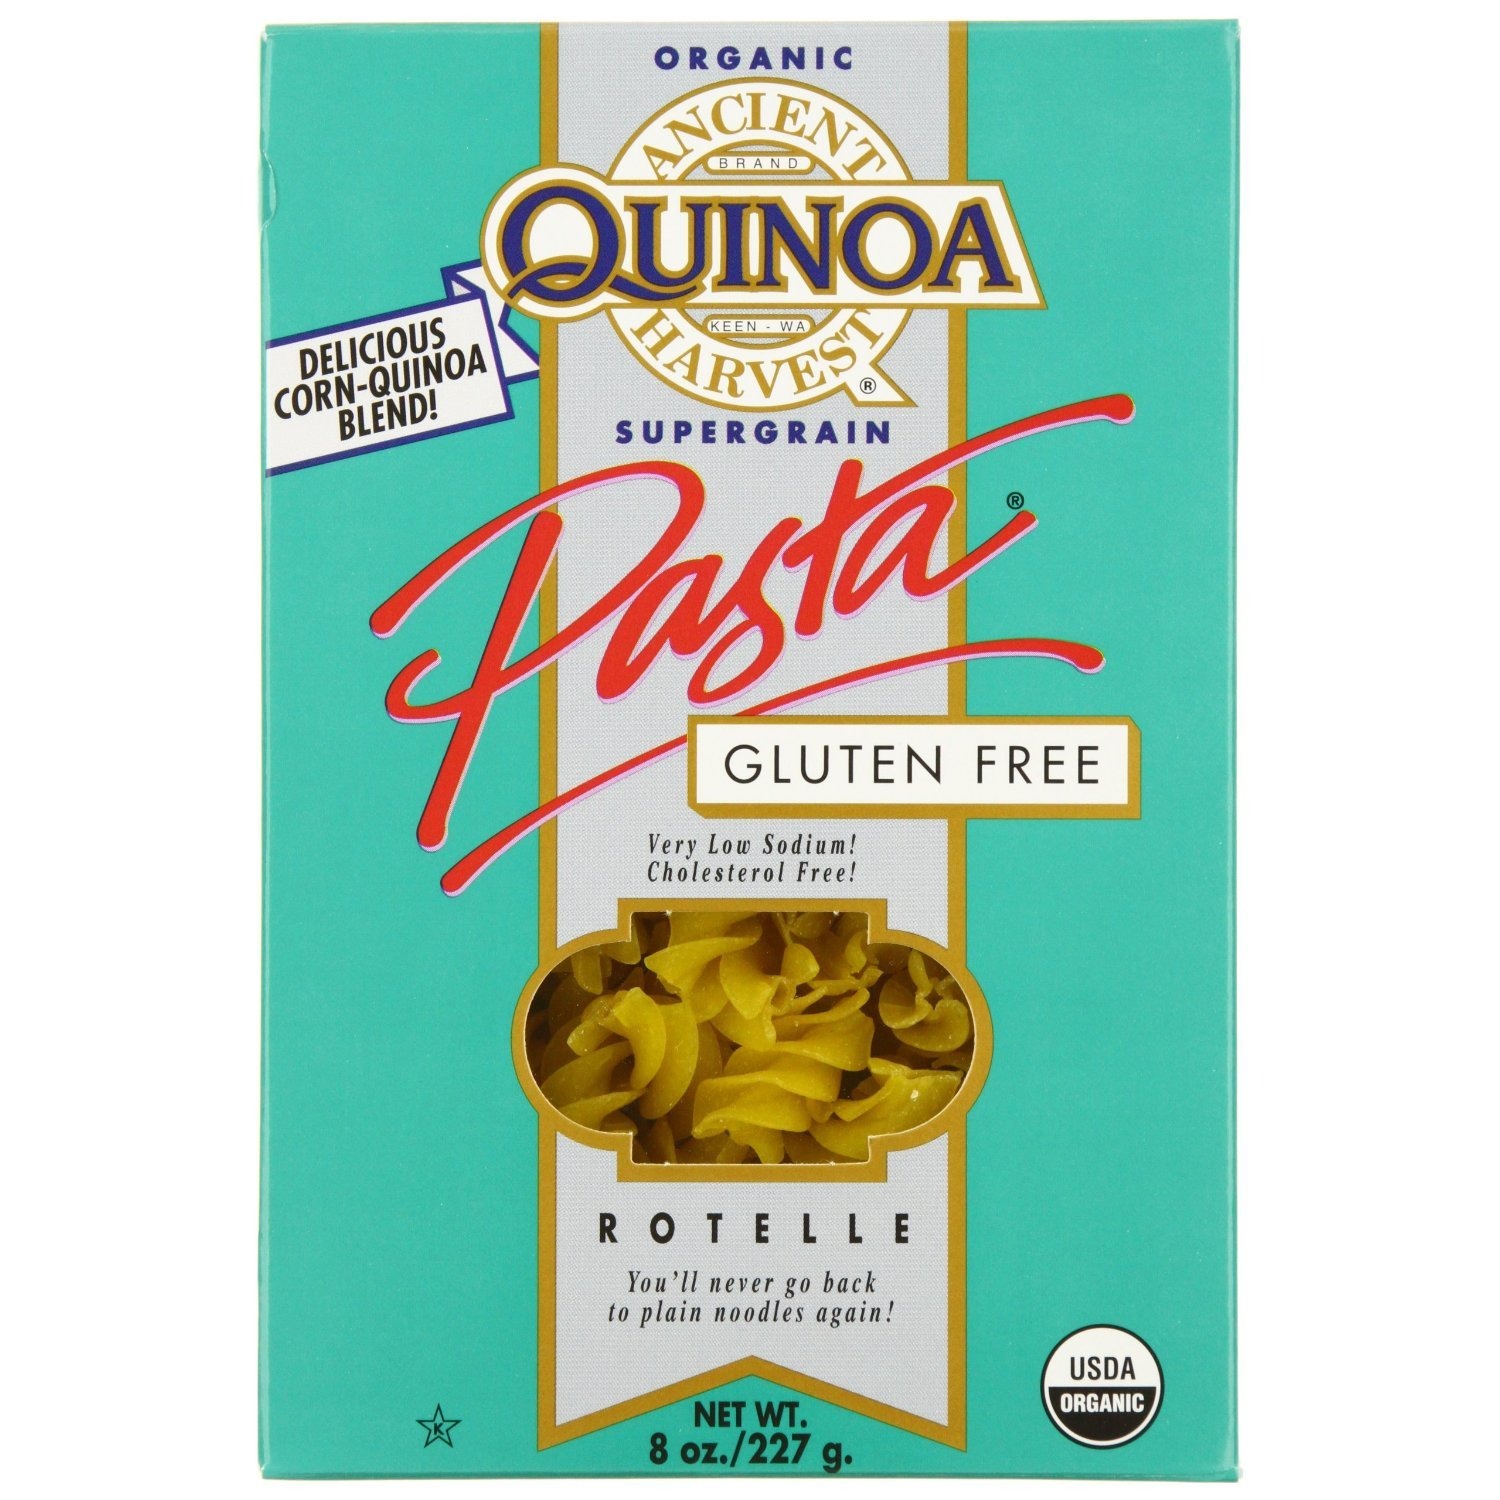
Item Name: Ancient Harvest Pasta Wfgf Rotini
Bullet Point 1: Package Quantity: 1
Bullet Point 2: Tastes Great.
Bullet Point 3: Great Gift Idea.
Bullet Point 4: Satisfaction Ensured.
Bullet Point 5: Quality product.
Product Description: Save On Quinoa 3x8oz Wheat Free Rotelle. Our Pastas Are Made In A Gluten Free Facility. Made With A Blend Of Corn Flour And Quinoa Flour. Gluten Free (Note: This Product Description Is Informational Only. Always Check The Actual Product Label In Your Possession For The Most Accurate Ingredient Information Before Use. For Any Health Or Dietary Related Matter Always Consult Your Doctor Before Use.)
Value: 1.0
Unit: count

Price: 6.33